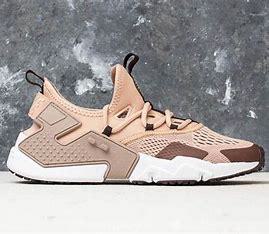
Brand: Nike
Model: Air Huarache Drift